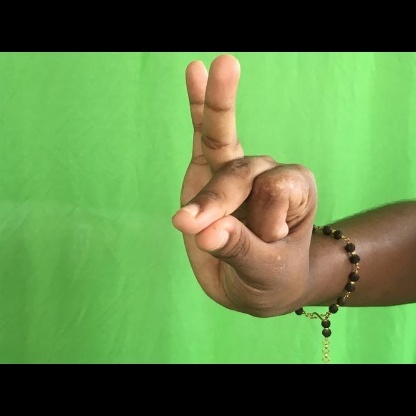
Mudra: Bramaram